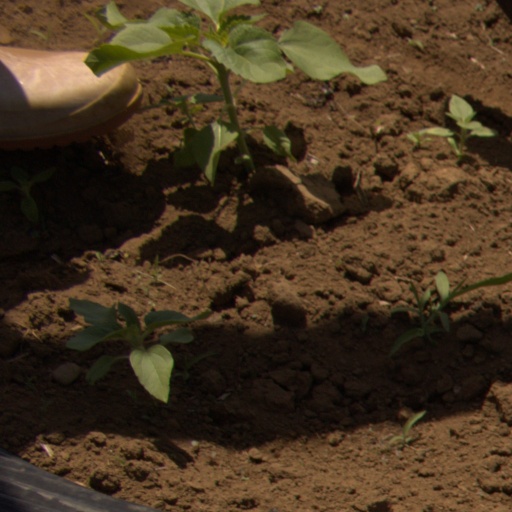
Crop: Jerusalem artichoke